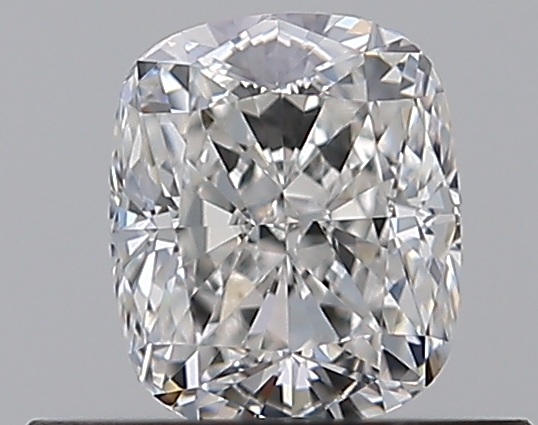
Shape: cushion
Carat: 0.5
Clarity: VS1
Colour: G
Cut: VG
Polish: EX
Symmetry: GD
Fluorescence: F
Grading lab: GIA
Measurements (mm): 4.89 x 4.12 x 2.94